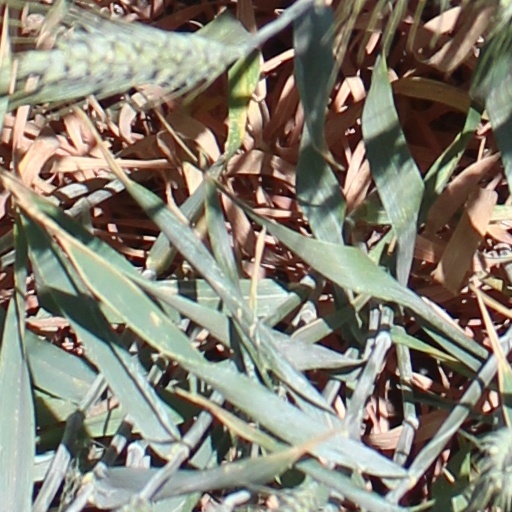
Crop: wheat